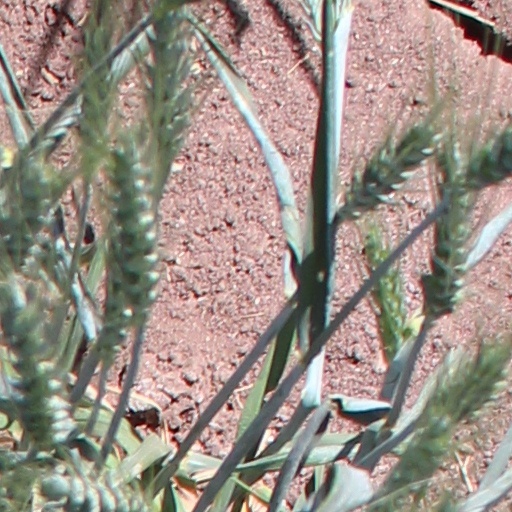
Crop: wheat